Church architecture

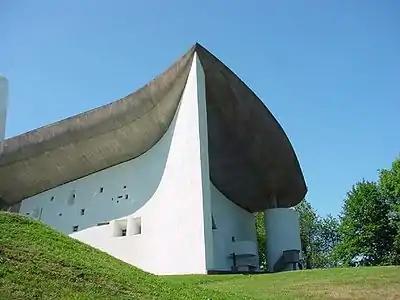
Notre Dame du Haut: The open altar facing east and an outer pulpit

In the early 16th century, the Reformation brought a period of radical change to church design. On Christmas Day 1521, Andreas Karlstadt performed the first "reformed" communion service. In early January 1522, the Wittenberg city council authorized the removal of imagery from churches and affirmed the changes introduced by Karlstadt on Christmas. According to the ideals of the Protestant Reformation, the spoken word, the sermon, should be central act in the church service. This implied that the pulpit became the focal point of the church interior and that churches should be designed to allow all to hear and see the minister. Pulpits had always been a feature of Western churches. The birth of Protestantism led to extensive changes in the way that Christianity was practiced (and hence the design of churches).